George Gastlin

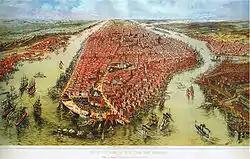
The New York City waterfront where gangs of river pirates harassed shipping from 1866 to 1876.

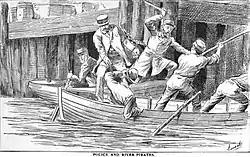
New York City Police possibly George Gastlin's "Steamboat Squad" fighting river pirates along the 19th century New York waterfront

George W. Gastlin born George Washington Gastlin (October 1, 1835 – October 2, 1895) was an American law enforcement officer and police captain, with the New York City Police Department, who founded the "Steamboat Squad" and served as its commander, during the 1870s and 80s.